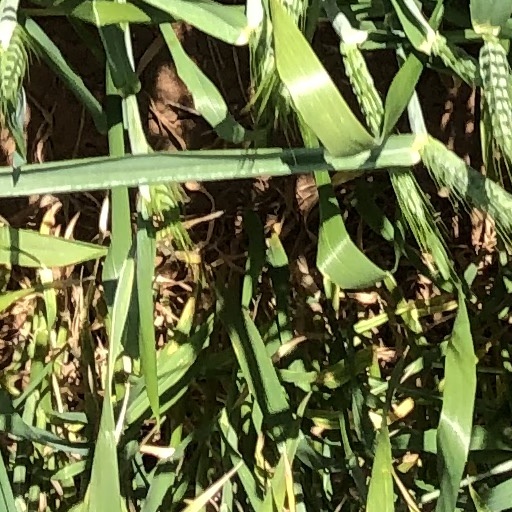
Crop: wheat